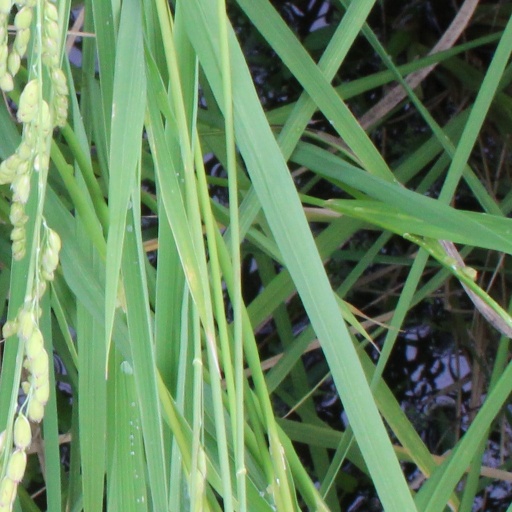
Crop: rice